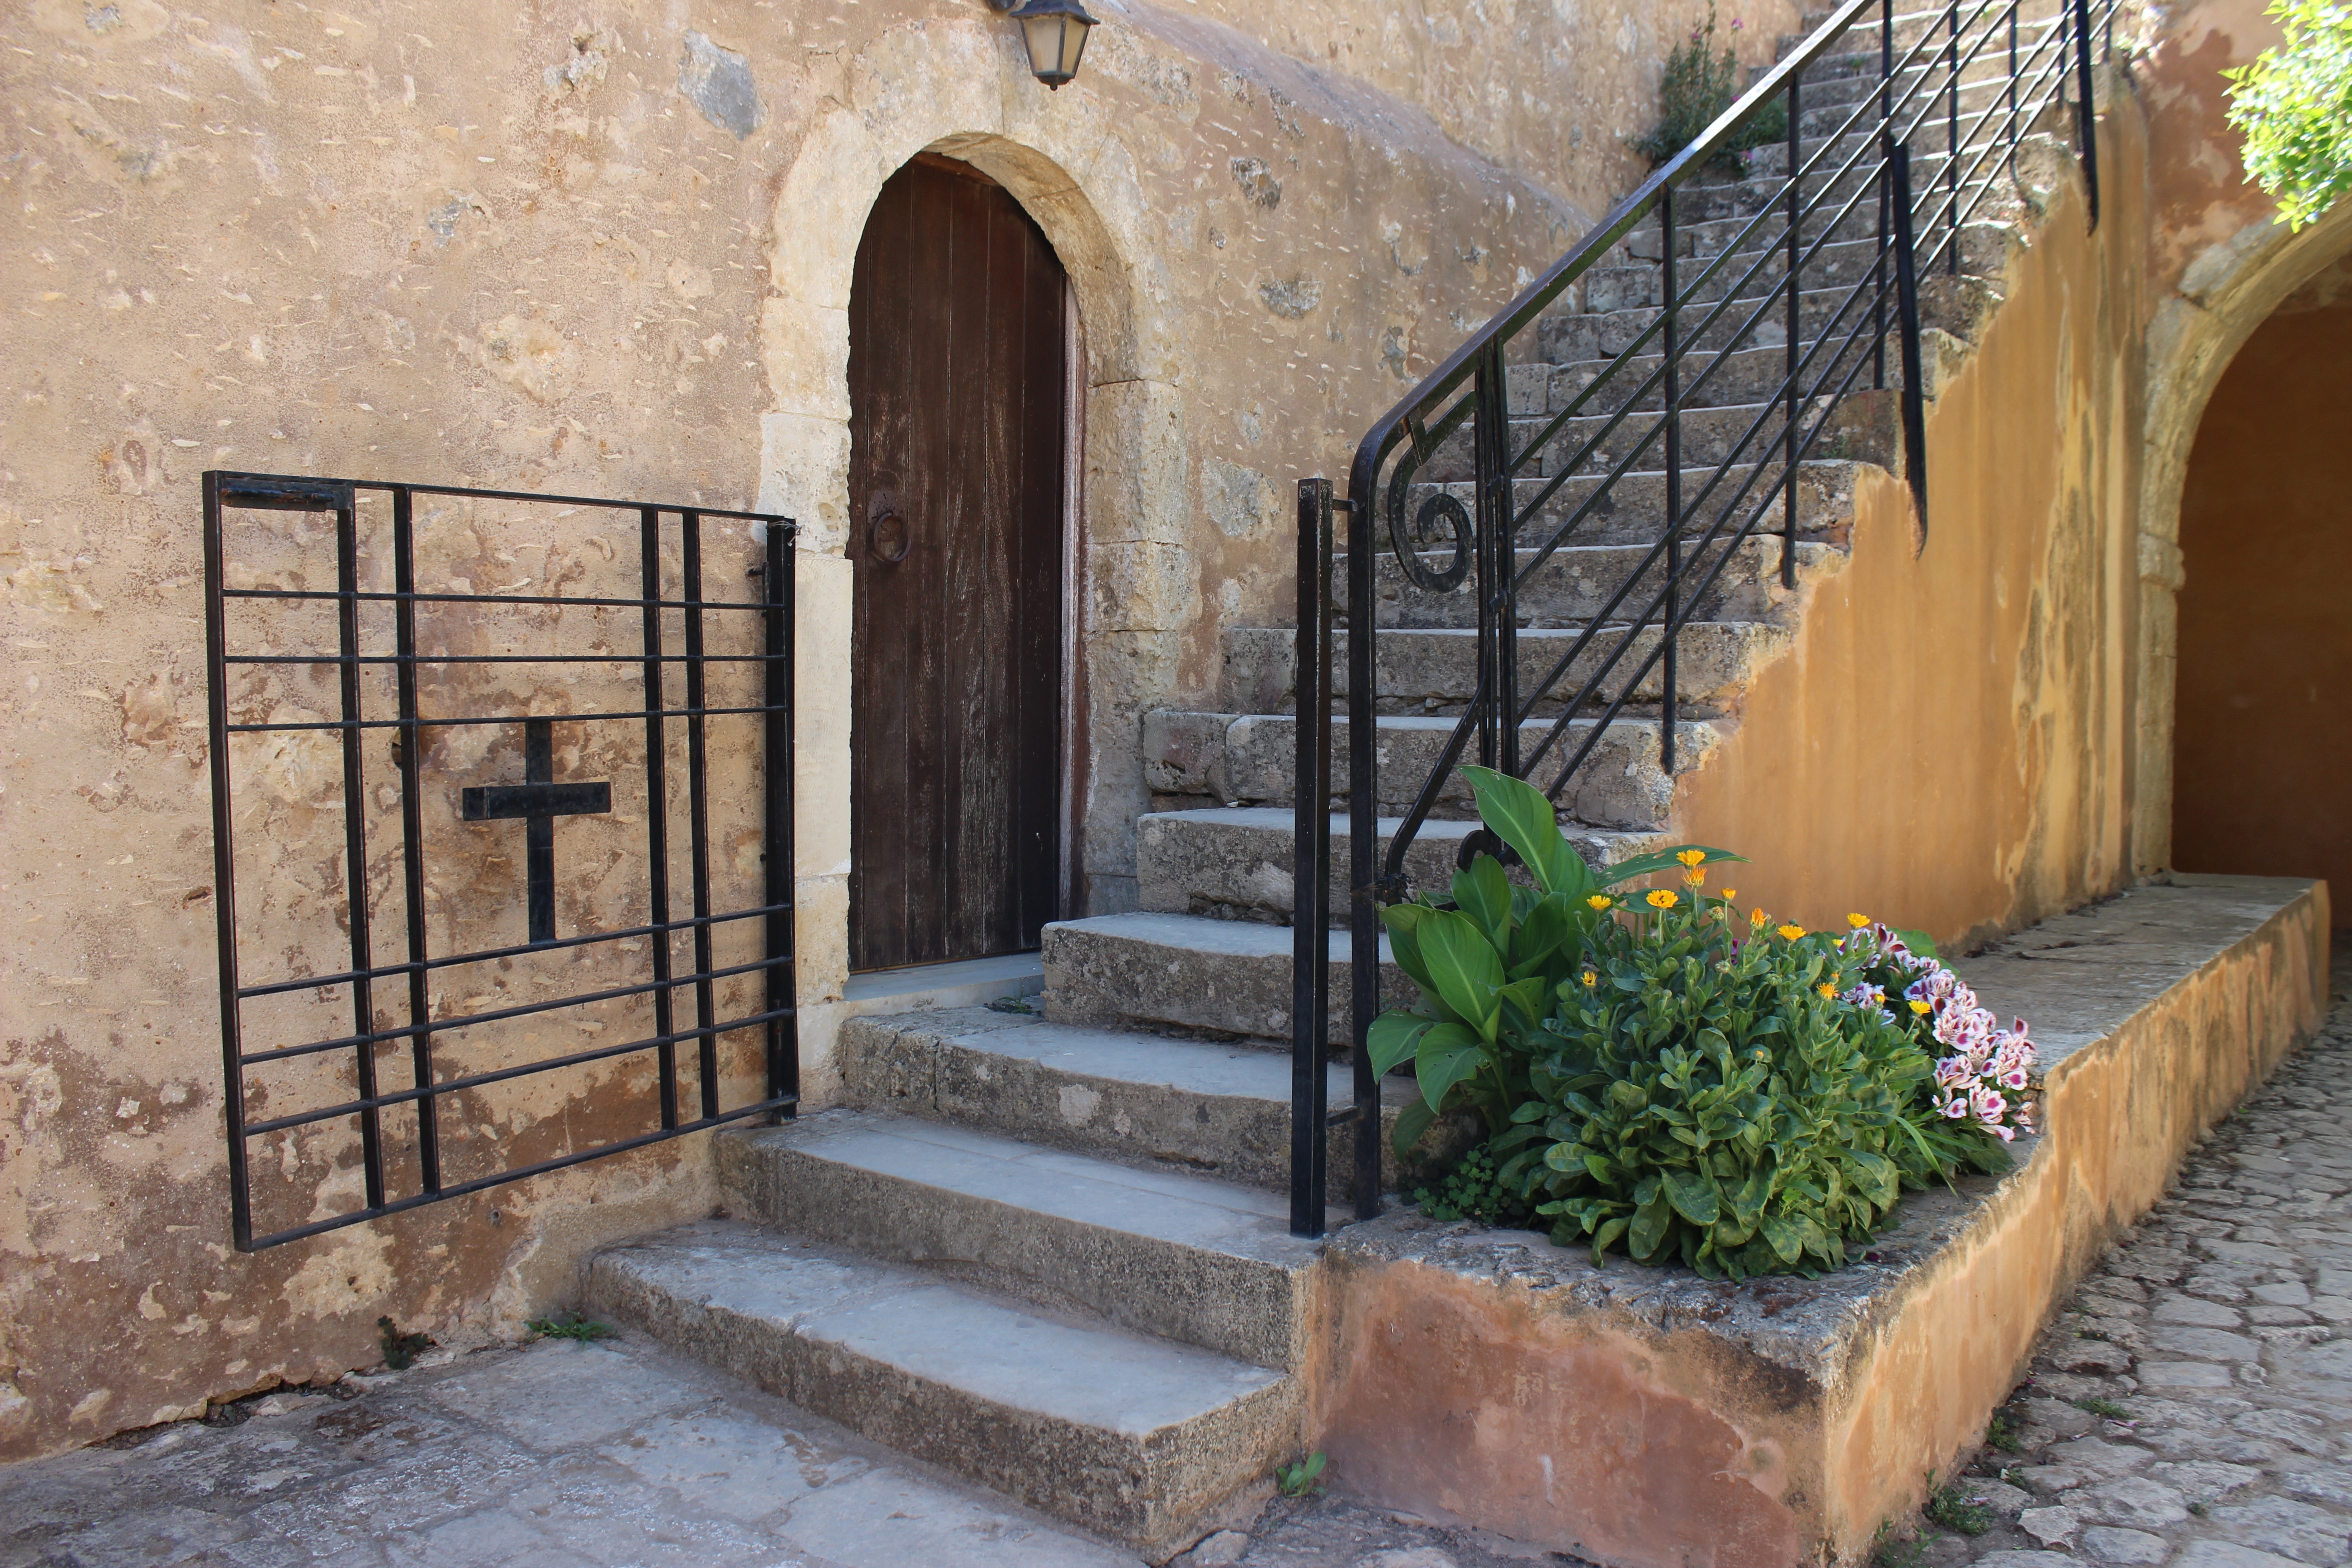
window, home, wall, arch, cottage, backyard, property, courtyard, greece, estate, crete, hacienda, arcadian monastery